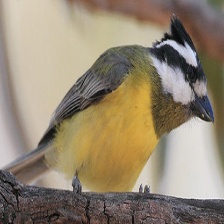
Species: CRESTED SHRIKETIT
Scientific name: FALCUNCULUS FRONTATUS